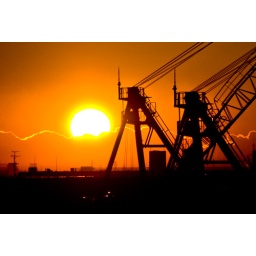
From a balcony of my house in Tokyo